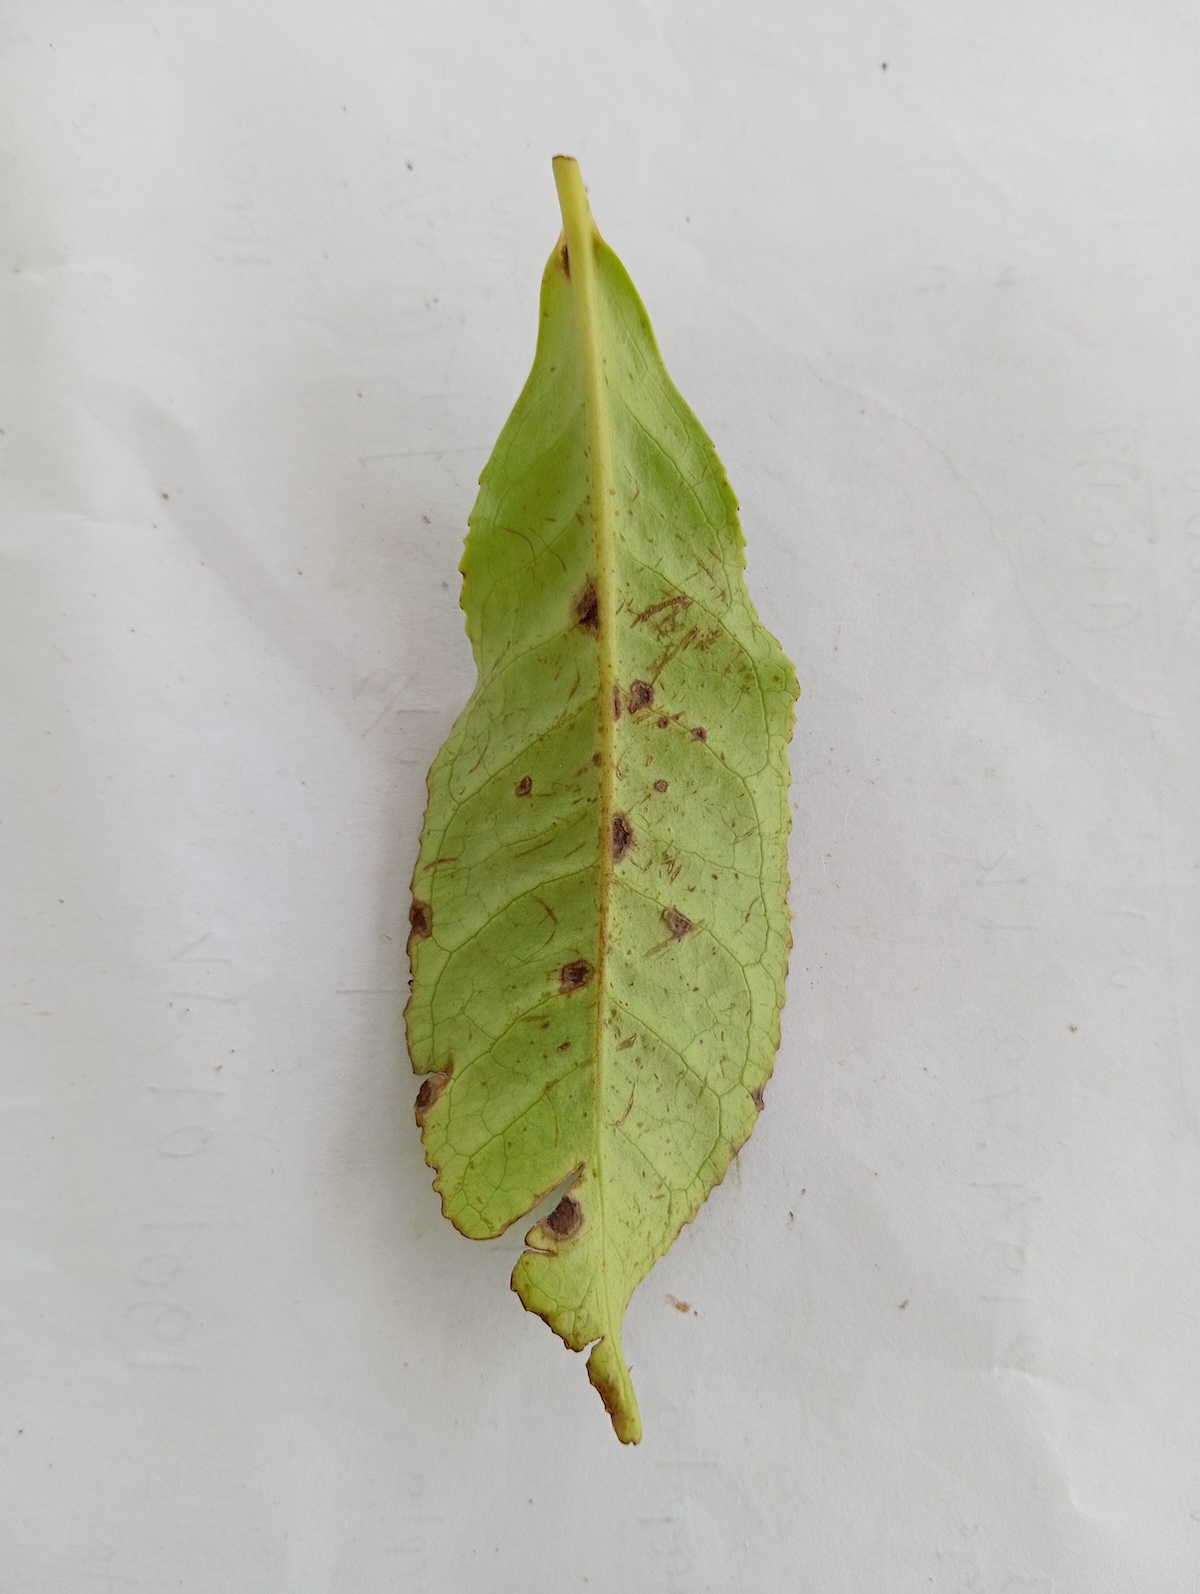
Label: Helopeltis